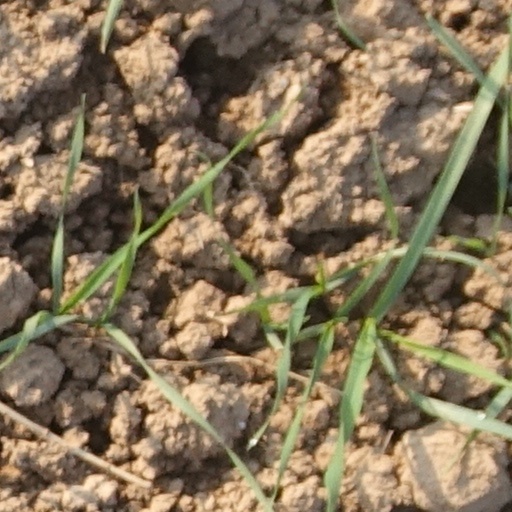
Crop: wheat